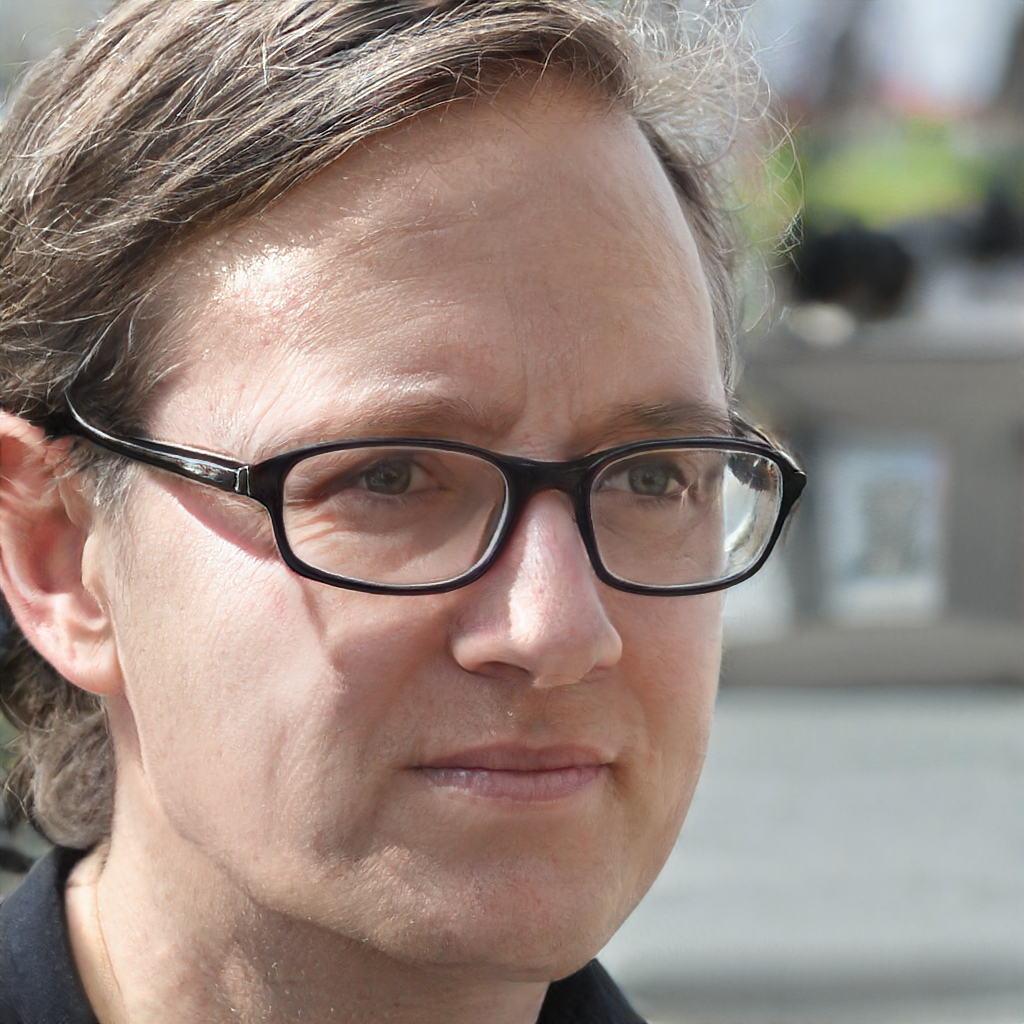
Gender: Male